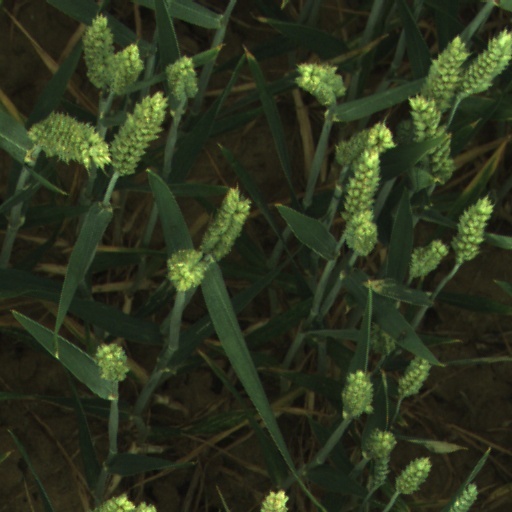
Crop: wheat